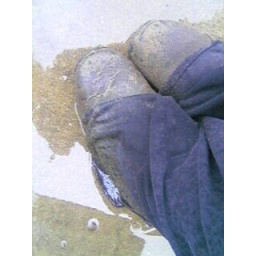
my shoes and pants drenched and caked with sand while at work, i stand in puddles a lot. (from mobile)